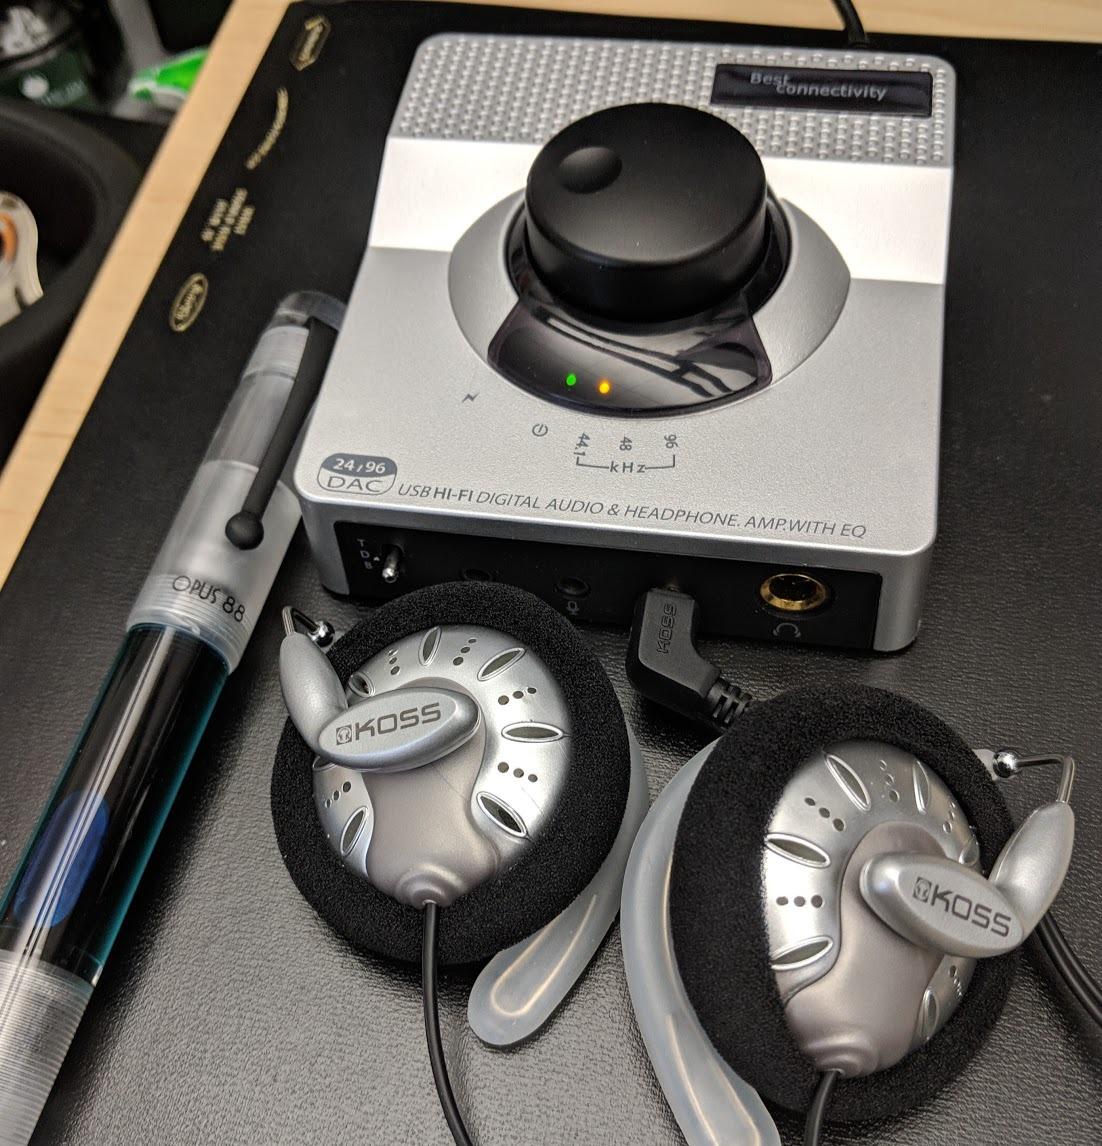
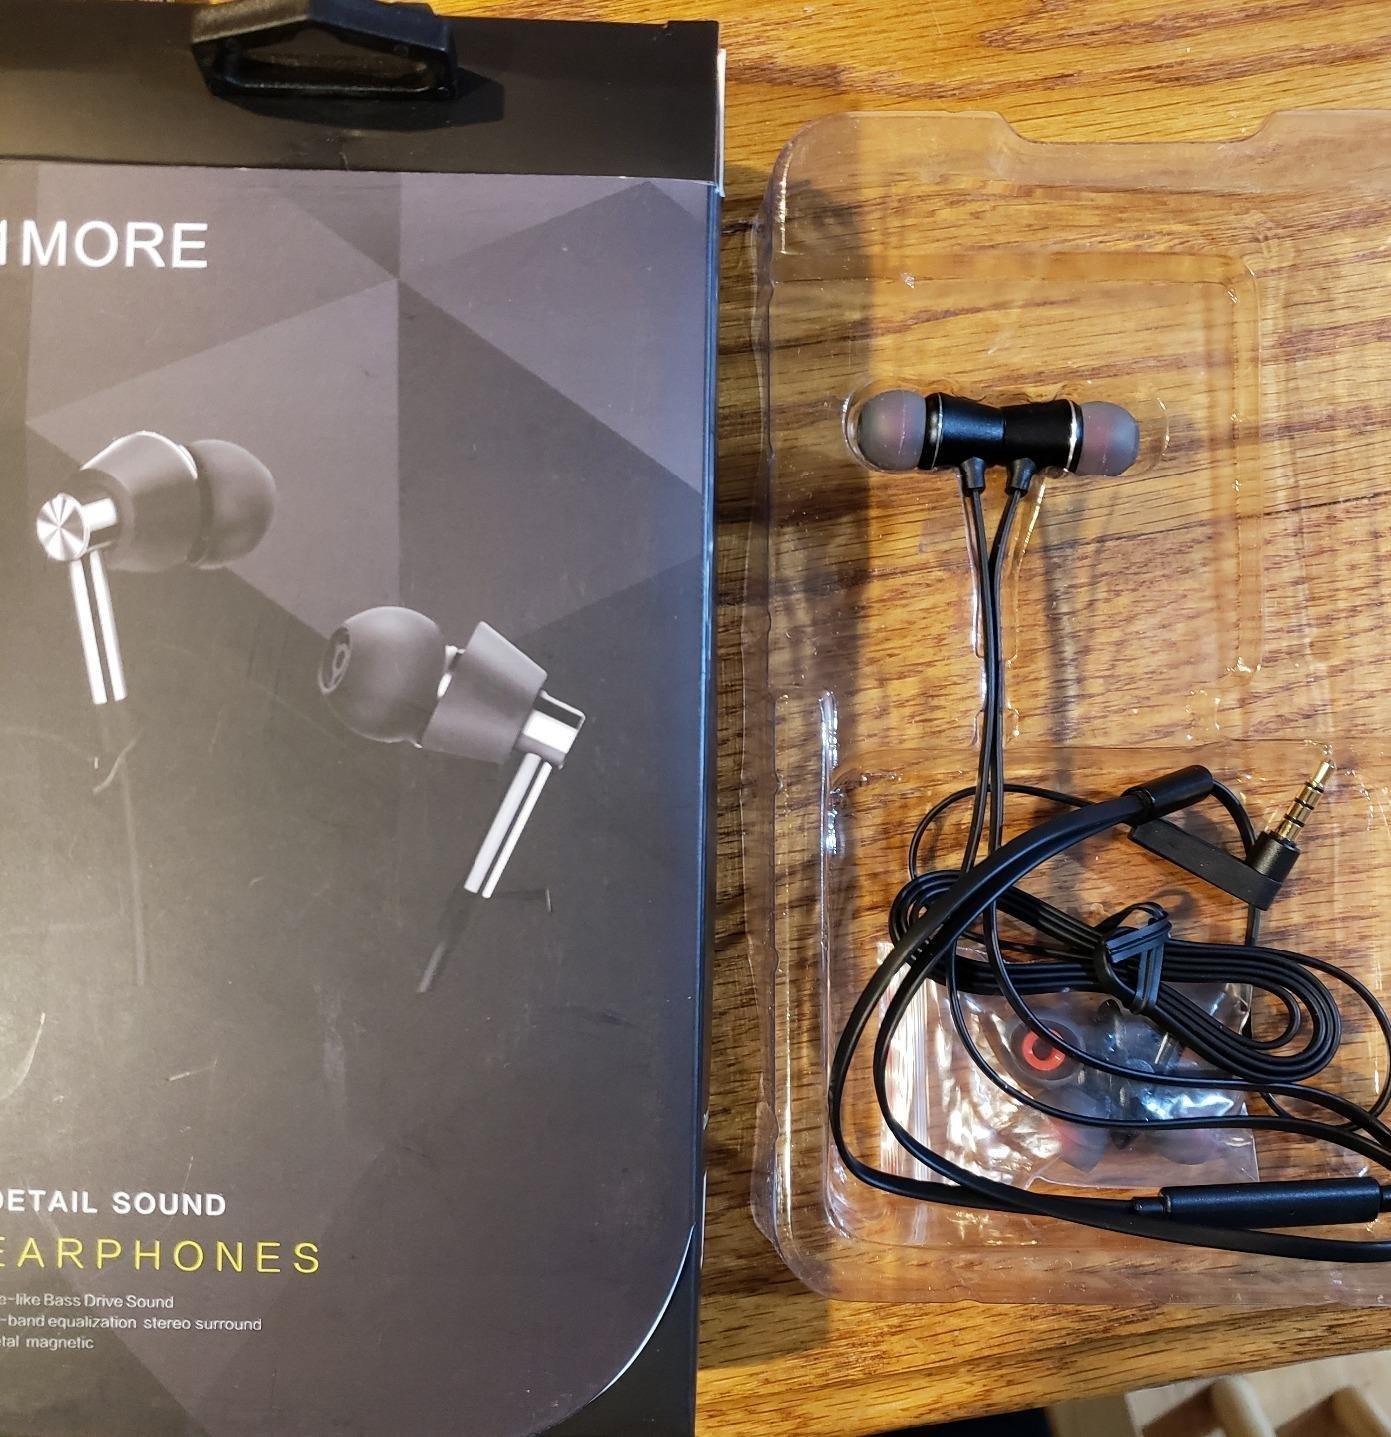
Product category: headphones
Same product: no